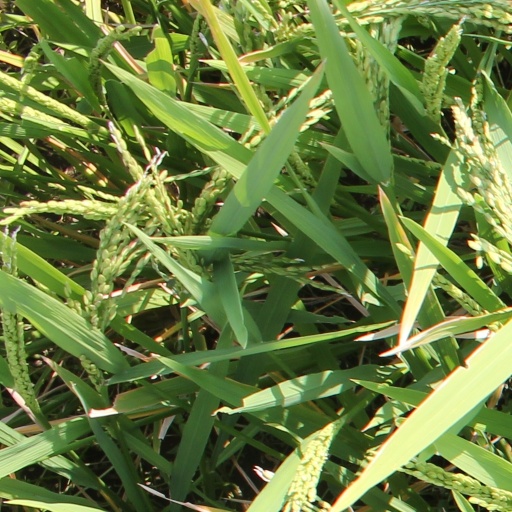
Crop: rice